Swabian Jura

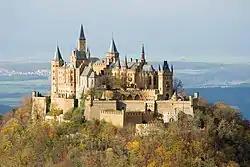
Burg Hohenzollern near Hechingen

Much of the Swabian Jura consists of gentle to moderate hills often covered with forest or cleared for small-scale agriculture. The traditional landscape was grass fields with juniper bushes. Today this has become a comparatively rare sight. However, in certain places it is protected by the government of Baden-Württemberg.